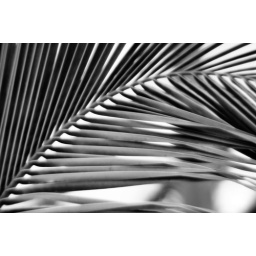
Nice patterned effect created in soft black and white rendition of palm tree leaves.